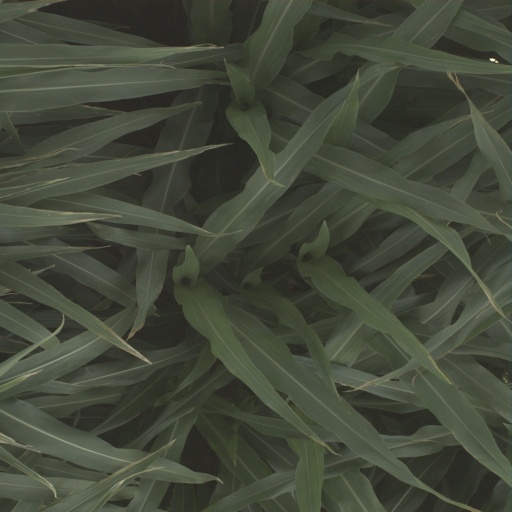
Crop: sorghum